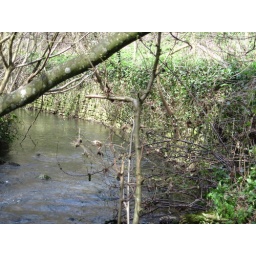
the river that runs around behind the castle